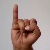
The image shows a hand gesture representing the letter 'I' in Indian Sign Language.